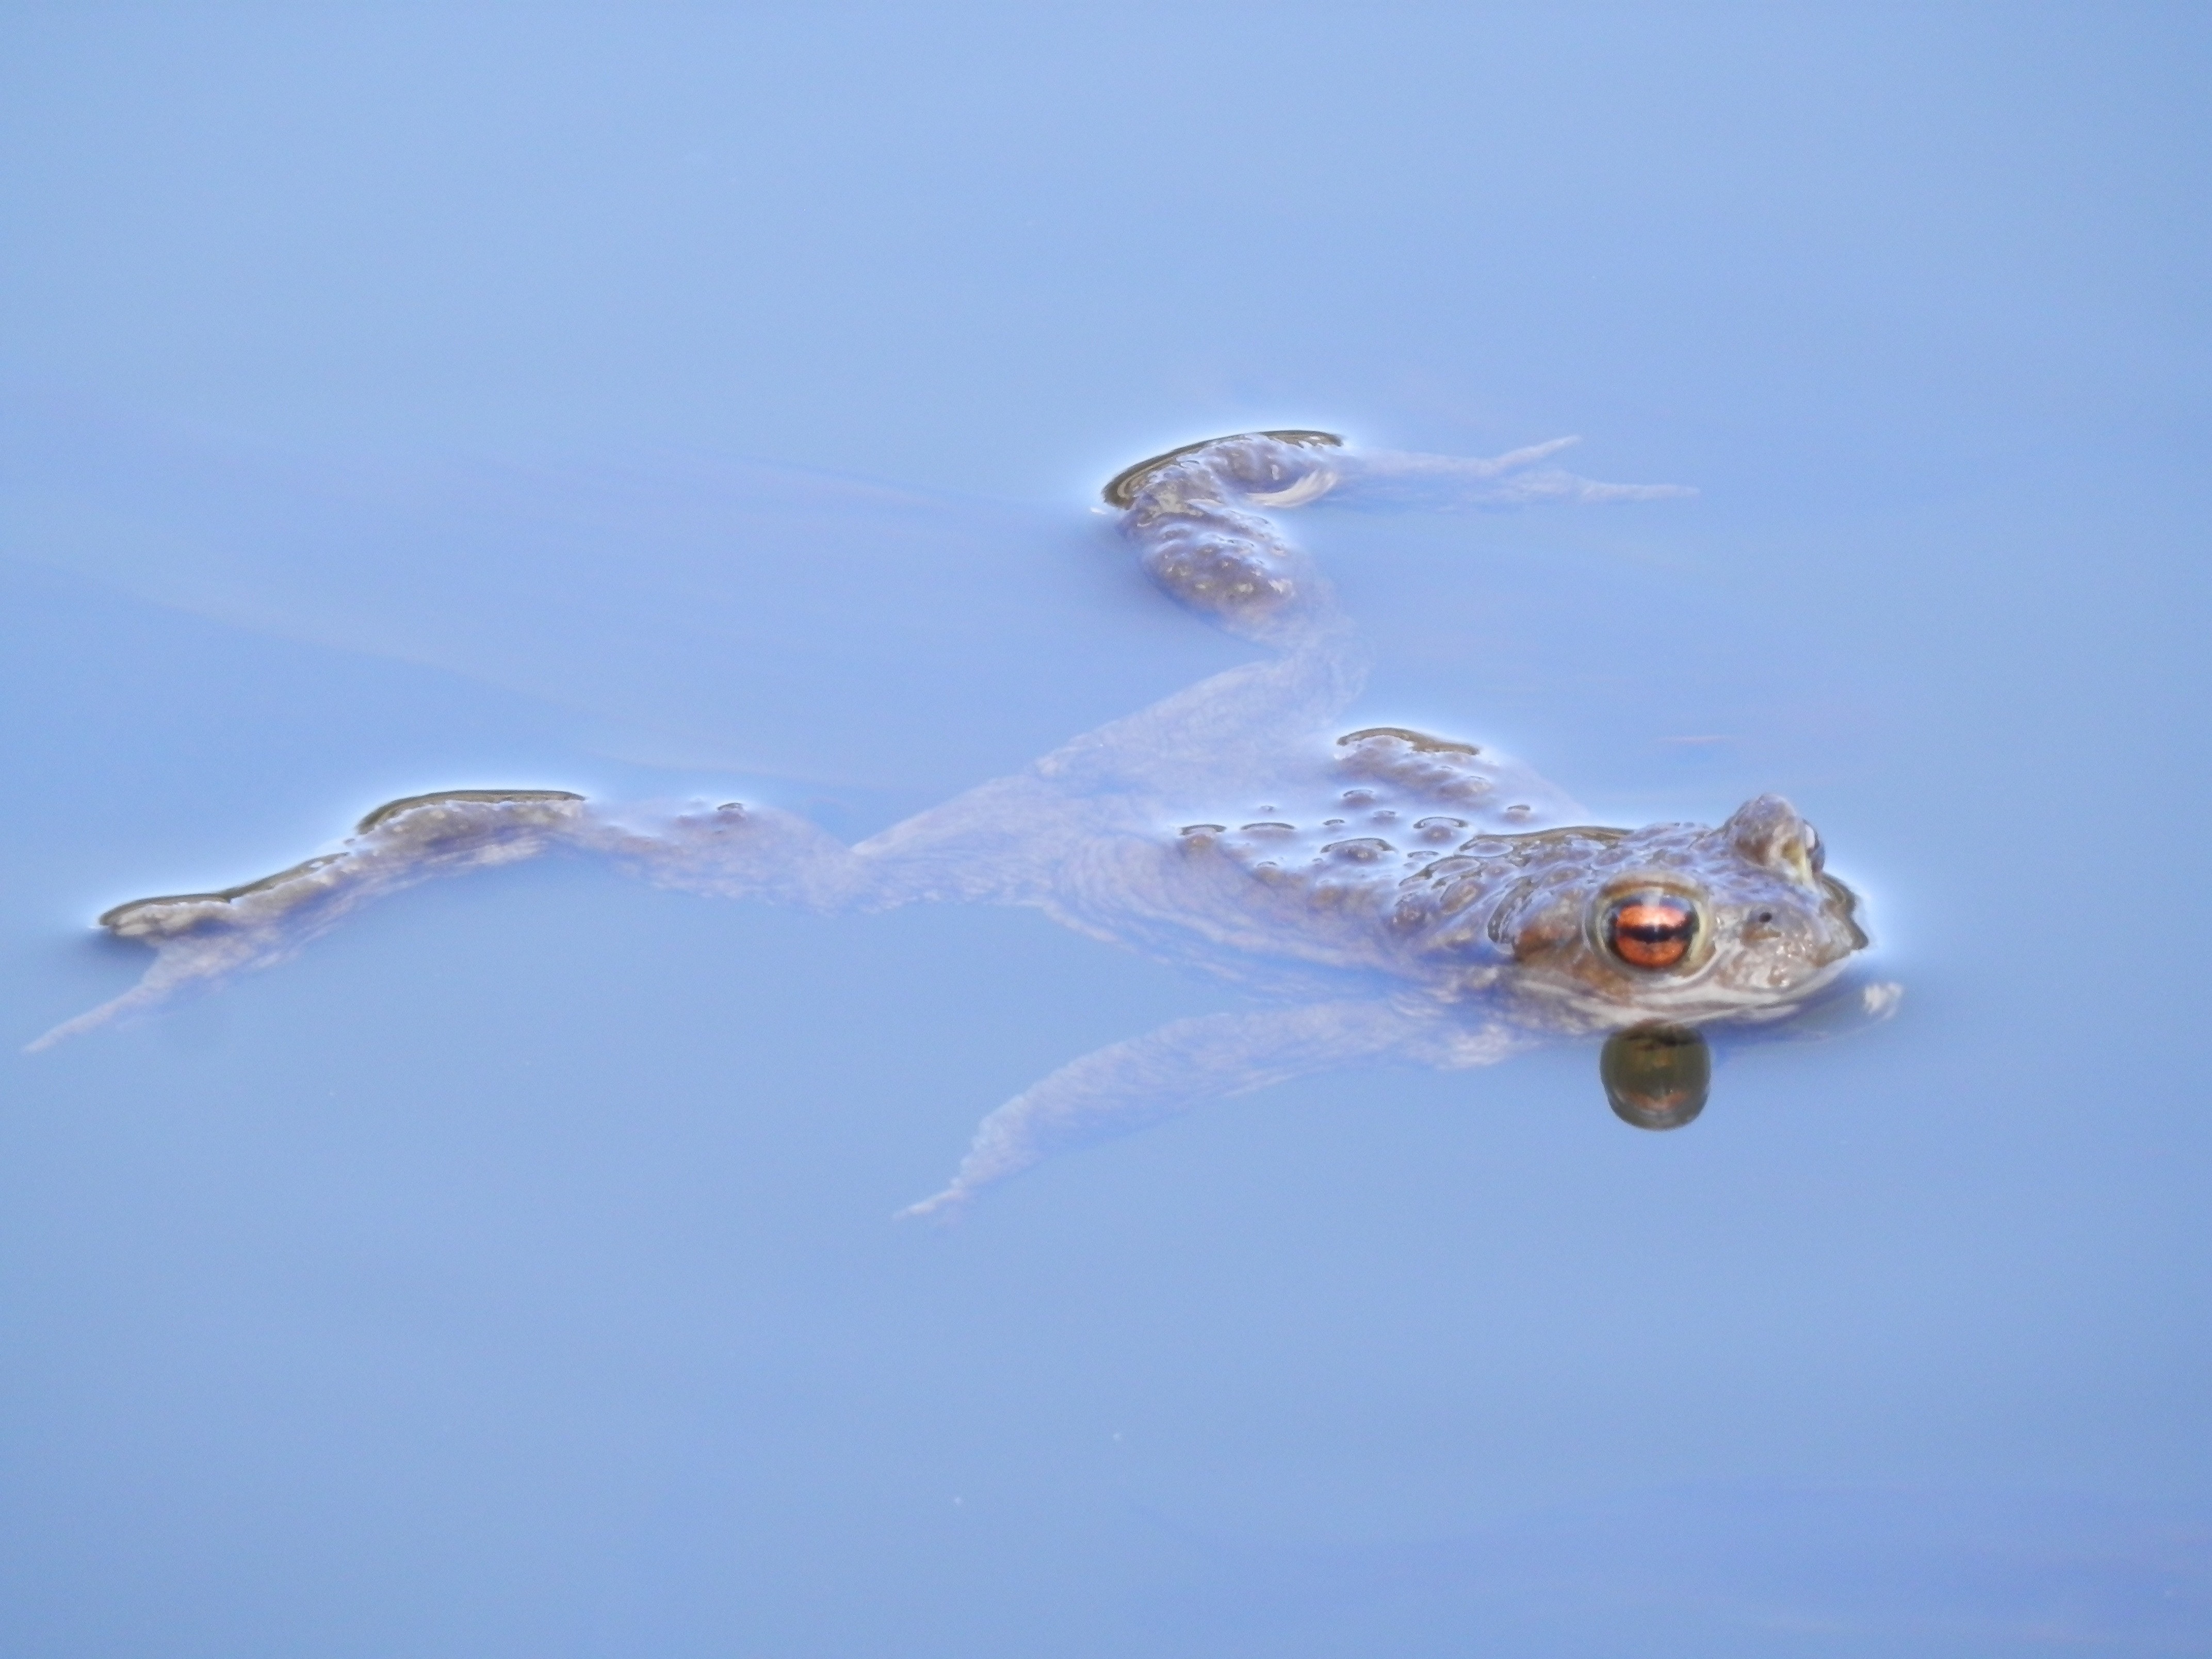
water, nature, frog, swimming, animals, macro photography